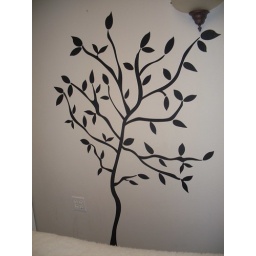
My tree wall decor in Massage Room